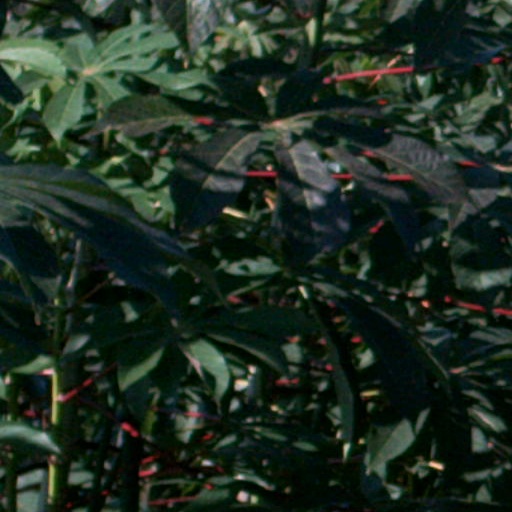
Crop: cassava